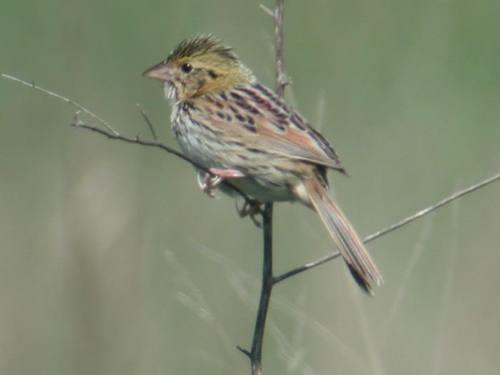
A photo of a henslow sparrow